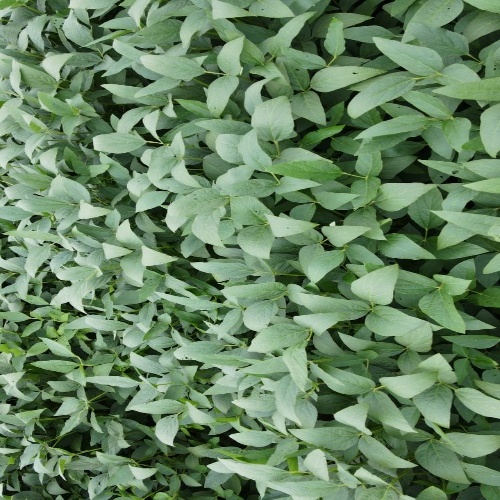
Label: Diabrotica_speciosa